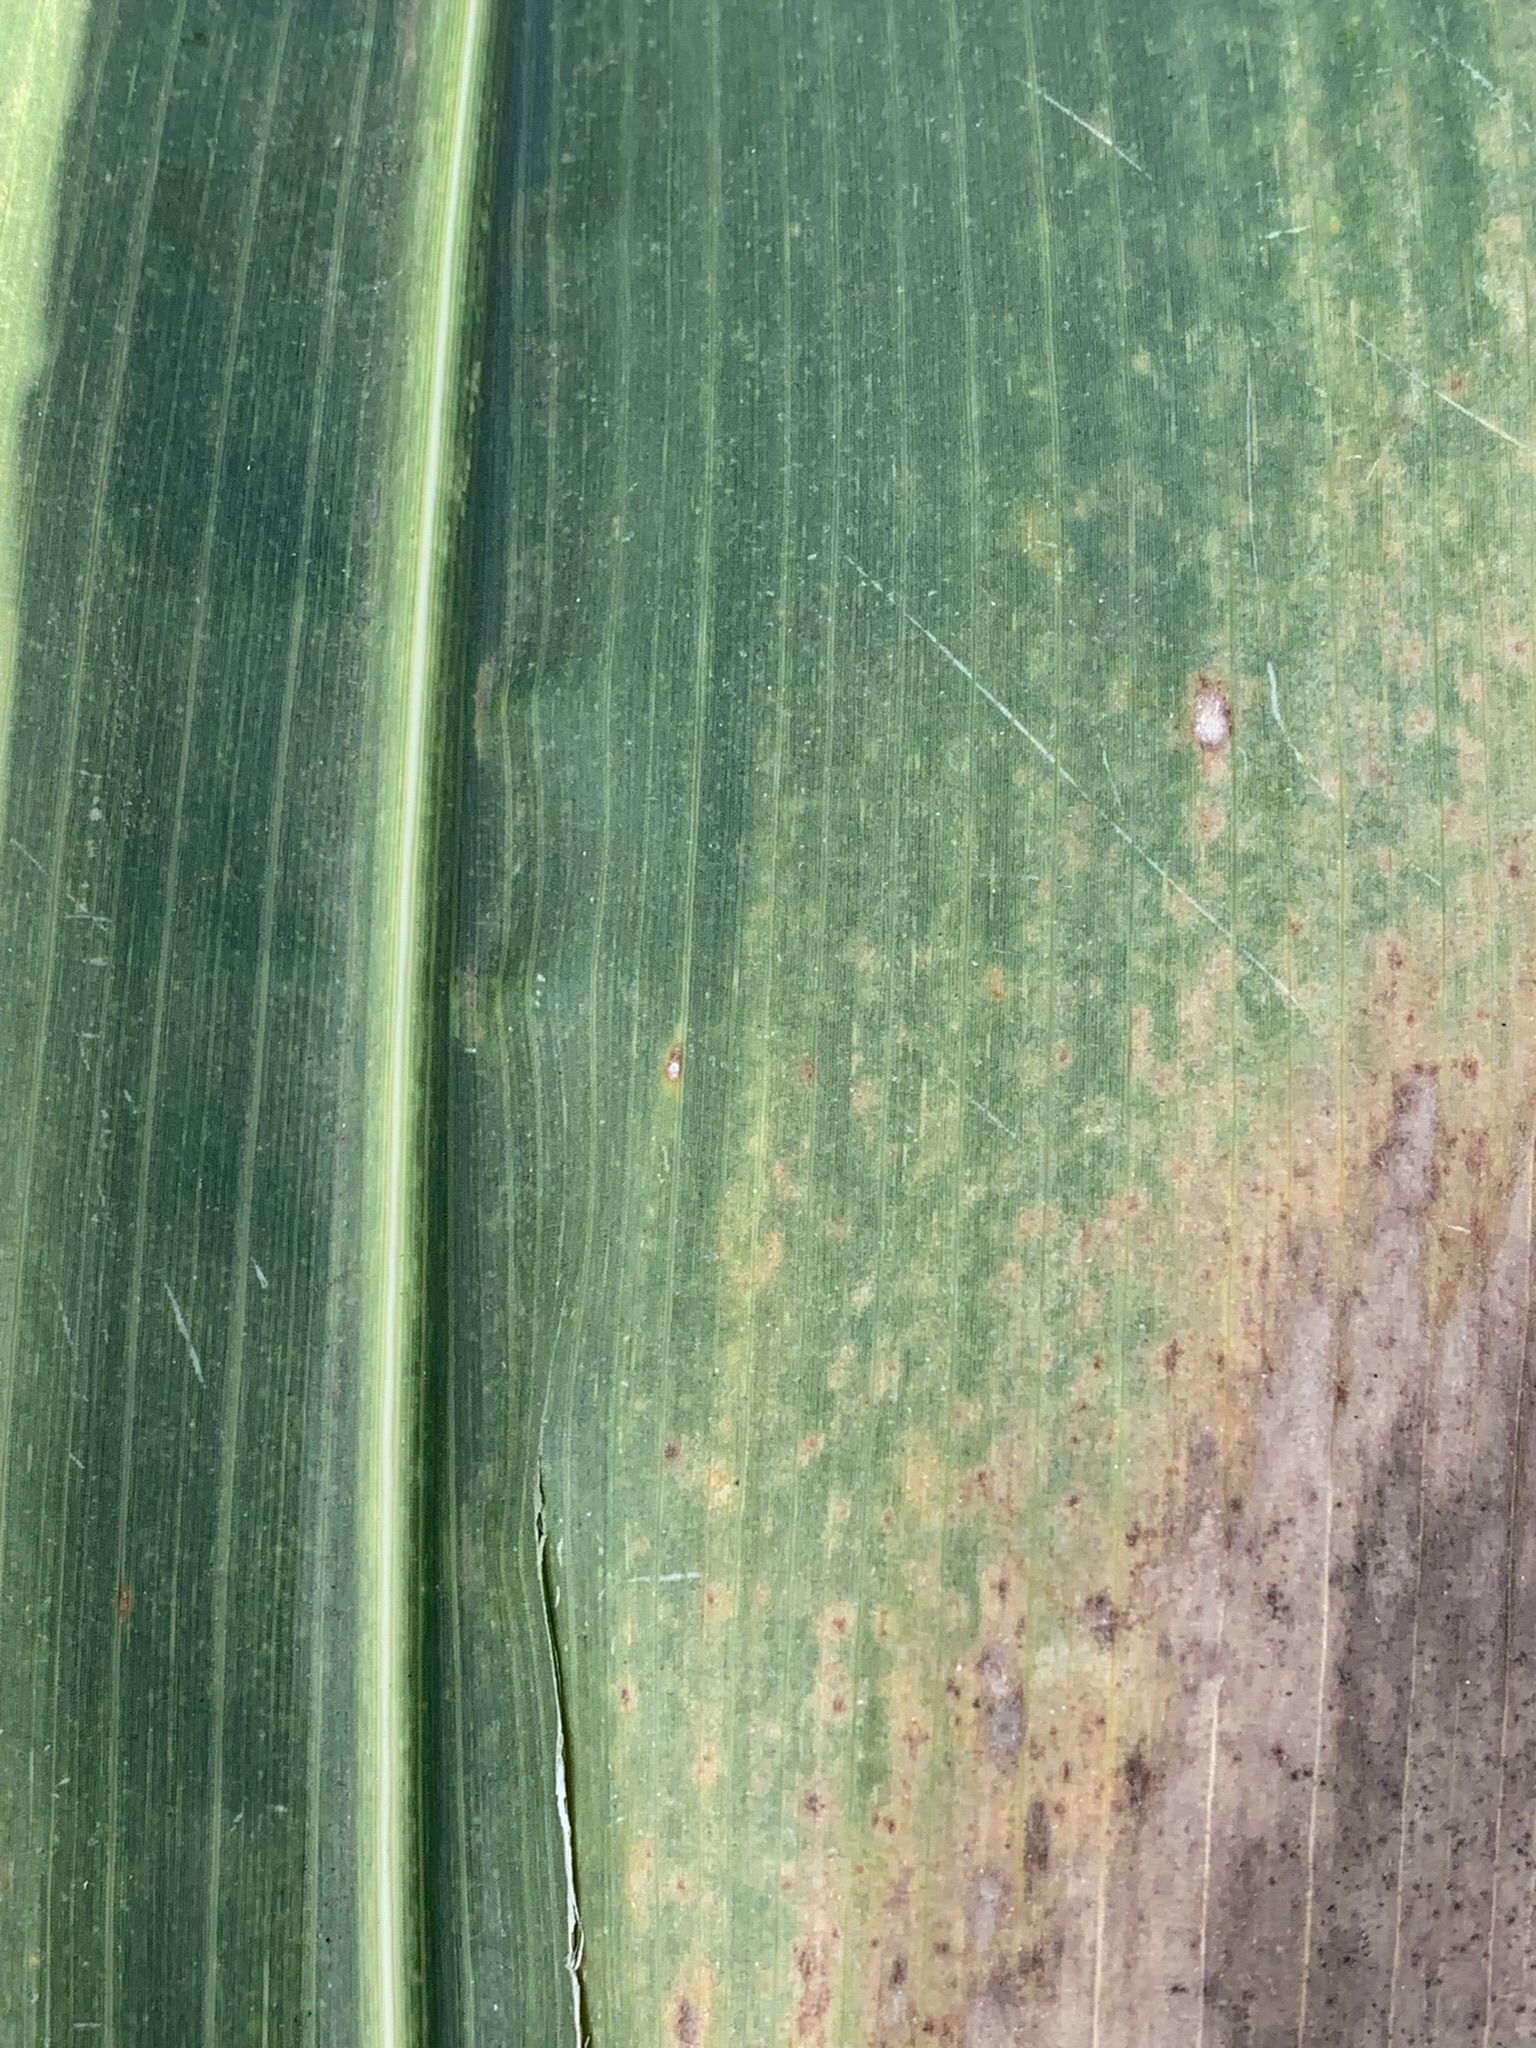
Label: MLN